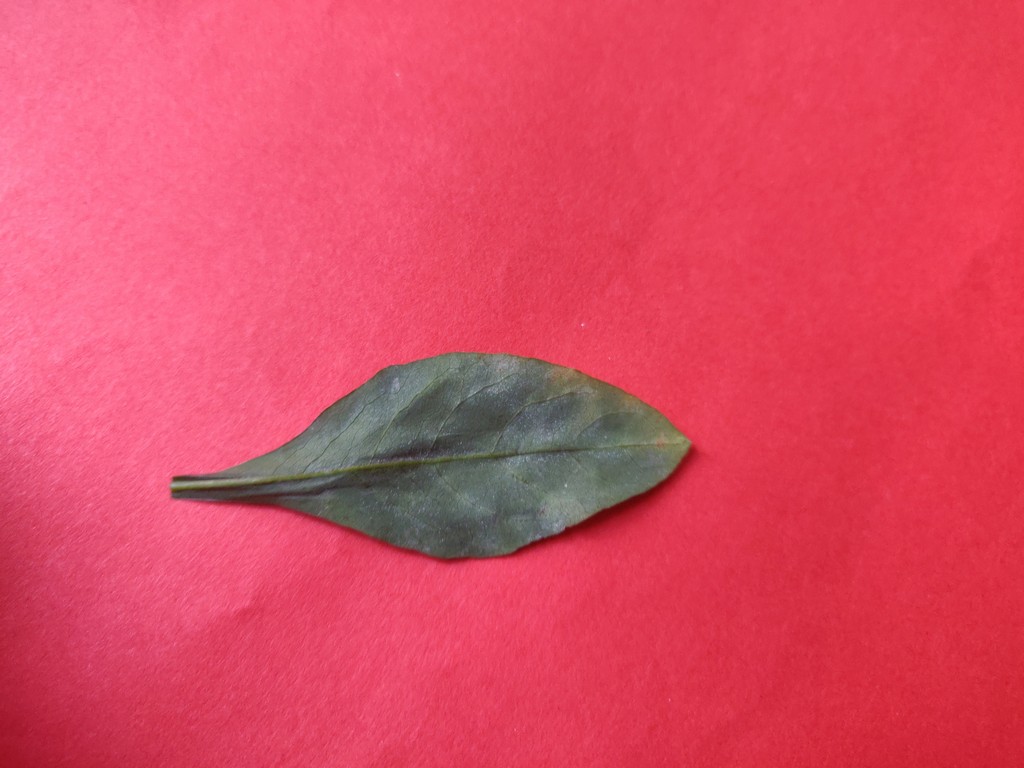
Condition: Unhealthy
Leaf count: single
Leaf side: back